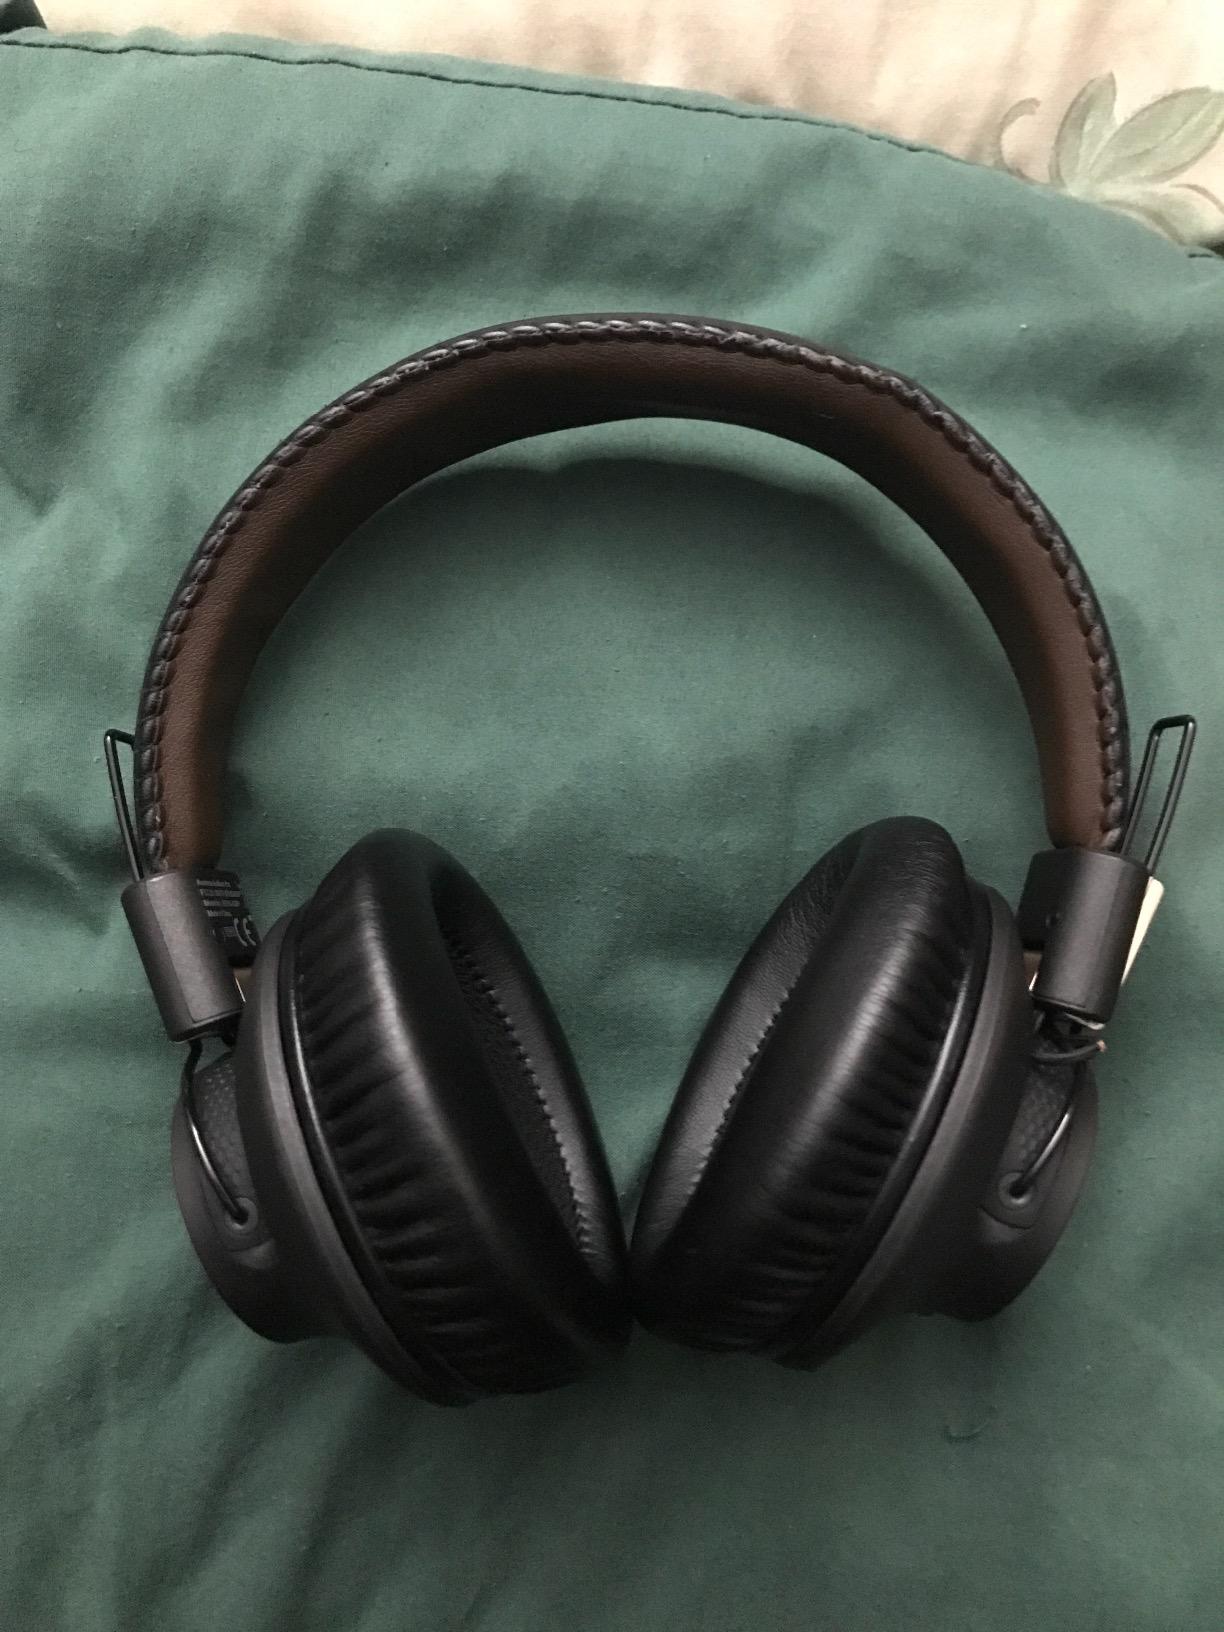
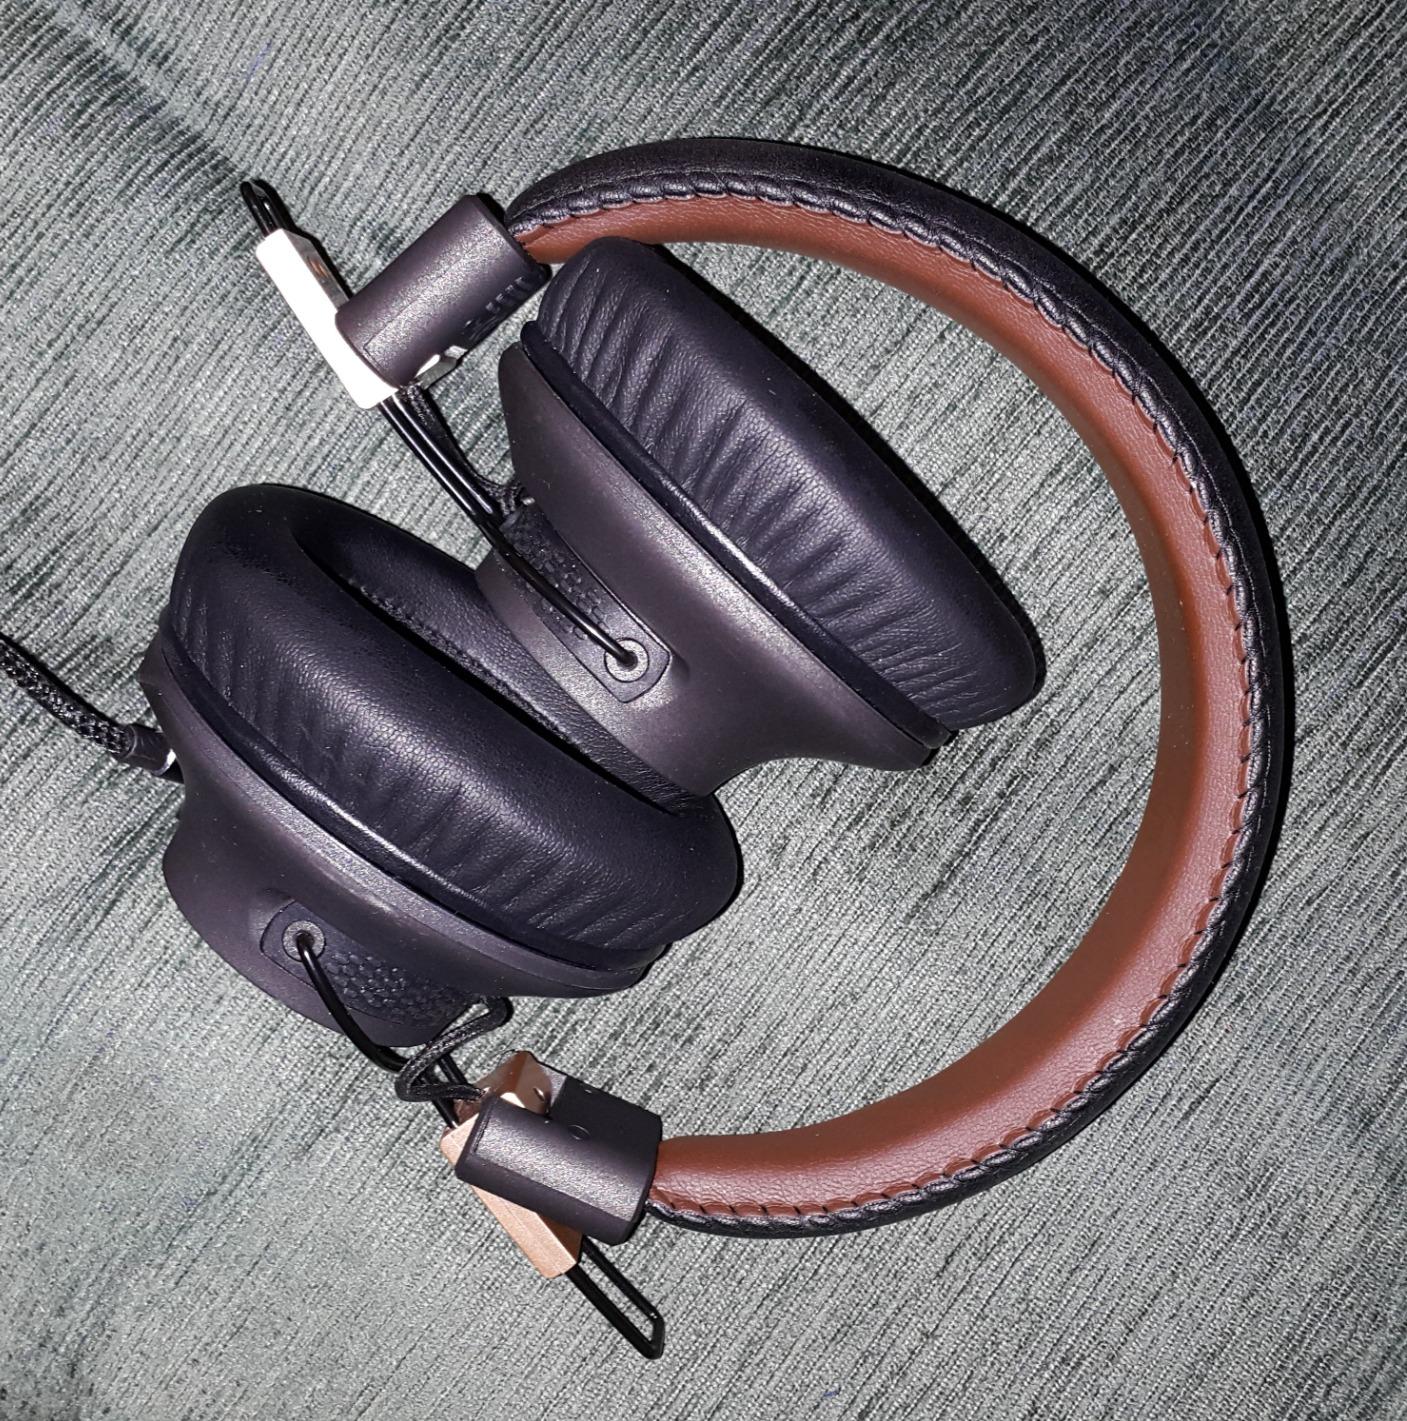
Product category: headphones
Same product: yes